Konica Hexar

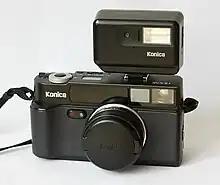
Hexar with the original flash and lenscap attached

For a time, Konica offered an upgrade to retrofit these features to earlier-model cameras. Cameras without this modification can have this upgrade applied through a set of "programming" steps which can be discovered through internet searches (a similar in concept to the steps to enable "silent mode"). As with "silent mode" enablement, this "firmware change" is not without risk and all steps must be completed exactly correctly.